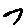
Label: 7